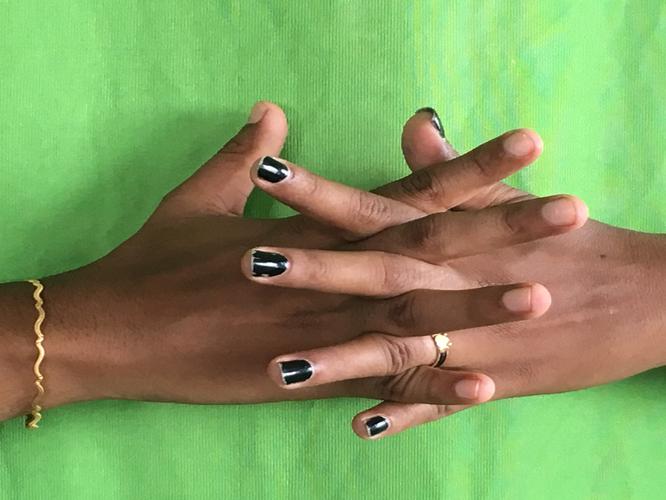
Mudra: Karkatta
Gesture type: double_hand